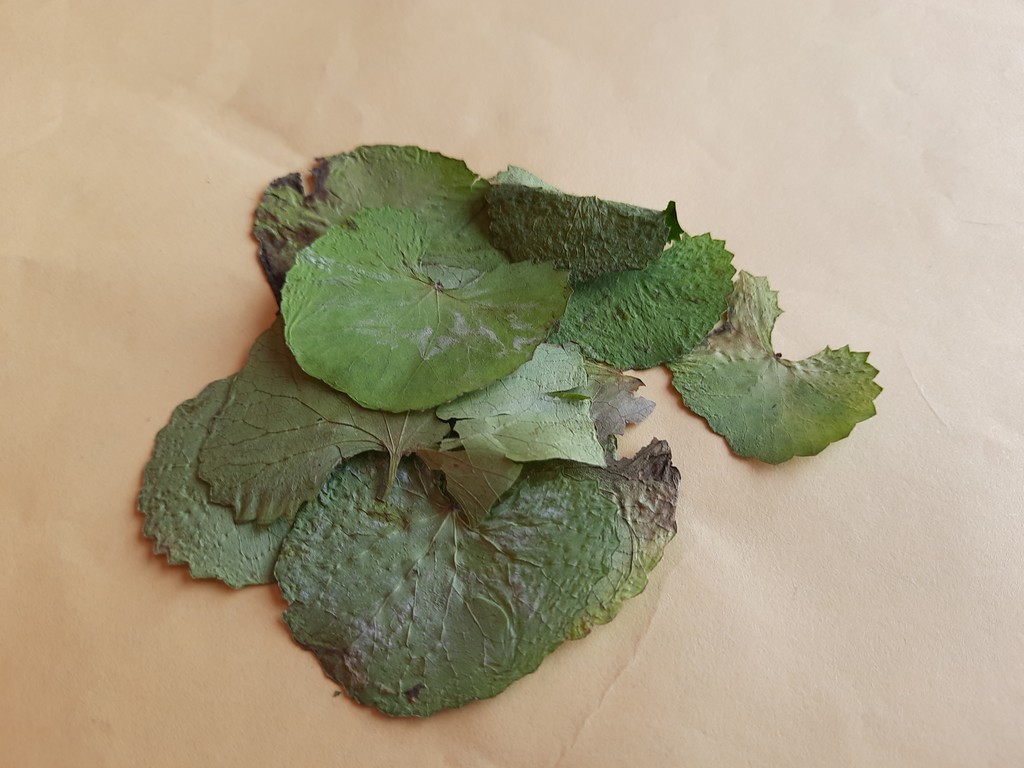
Label: Dried